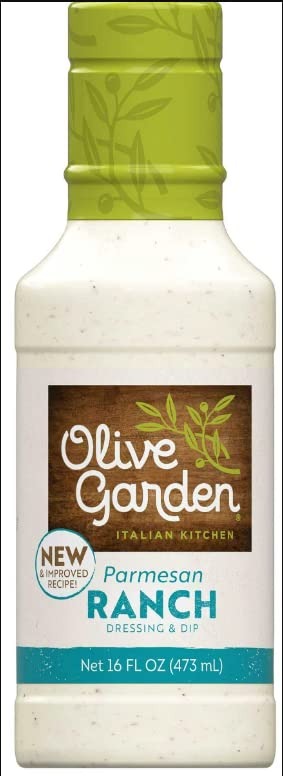
Item Name: Olive Garden Dressing Parmesan Ranch (Pack of 2)
Bullet Point 1: Authentic Flavor at Home: Olive Garden Dressing Parmesan Ranch brings the delicious taste of Olive Garden's famous salad dressing to your own kitchen.
Bullet Point 2: Pack of Two: This value pack includes two bottles of Olive Garden's Parmesan Ranch dressing, so you can savor the flavor on multiple occasions.
Bullet Point 3: Versatile Usage: Besides salads, this dressing makes a delightful dip for fresh vegetables or a tasty drizzle for grilled chicken and seafood.
Bullet Point 4: Rich and Creamy: Enjoy the rich and creamy texture of this dressing with the perfect balance of Parmesan and ranch flavors.
Bullet Point 5: Premium Quality: Made with high-quality ingredients, Olive Garden Dressing Parmesan Ranch lets you create restaurant-quality salads and dishes at home.
Product Description: Bring the delightful taste of Olive Garden right to your own table with Olive Garden Dressing Parmesan Ranch. This pack includes two bottles of the famous Olive Garden salad dressing, allowing you to enjoy the delicious flavor on multiple occasions. Olive Garden is renowned for its mouthwatering salads, and now you can recreate that iconic taste at home. The Parmesan Ranch dressing captures the essence of Olive Garden's salad experience, providing you with a premium quality dressing that adds depth and richness to your salads and other dishes. What sets this dressing apart is its perfect balance of Parmesan and ranch flavors. The result is a creamy, savory dressing that enhances the taste of your favorite greens and vegetables. Beyond salads, it makes an excellent dip for fresh veggies or a drizzle for grilled chicken and seafood. Made with high-quality ingredients, Olive Garden Dressing Parmesan Ranch maintains the same standard of excellence you'd expect from the restaurant itself. Elevate your dining experience and enjoy the convenience of having this exceptional dressing in your own kitchen. Whether you're a fan of Olive Garden's salads or simply seeking a versatile and delicious dressing, this Parmesan Ranch option is a delightful choice.
Value: 32.0
Unit: Ounce

Price: 4.29